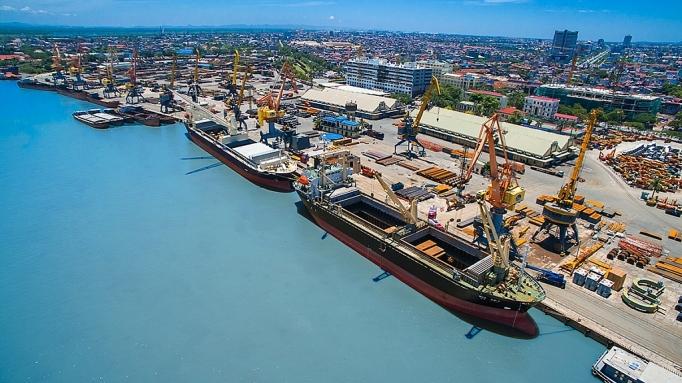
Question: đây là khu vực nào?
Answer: đây là một khu cảng biển